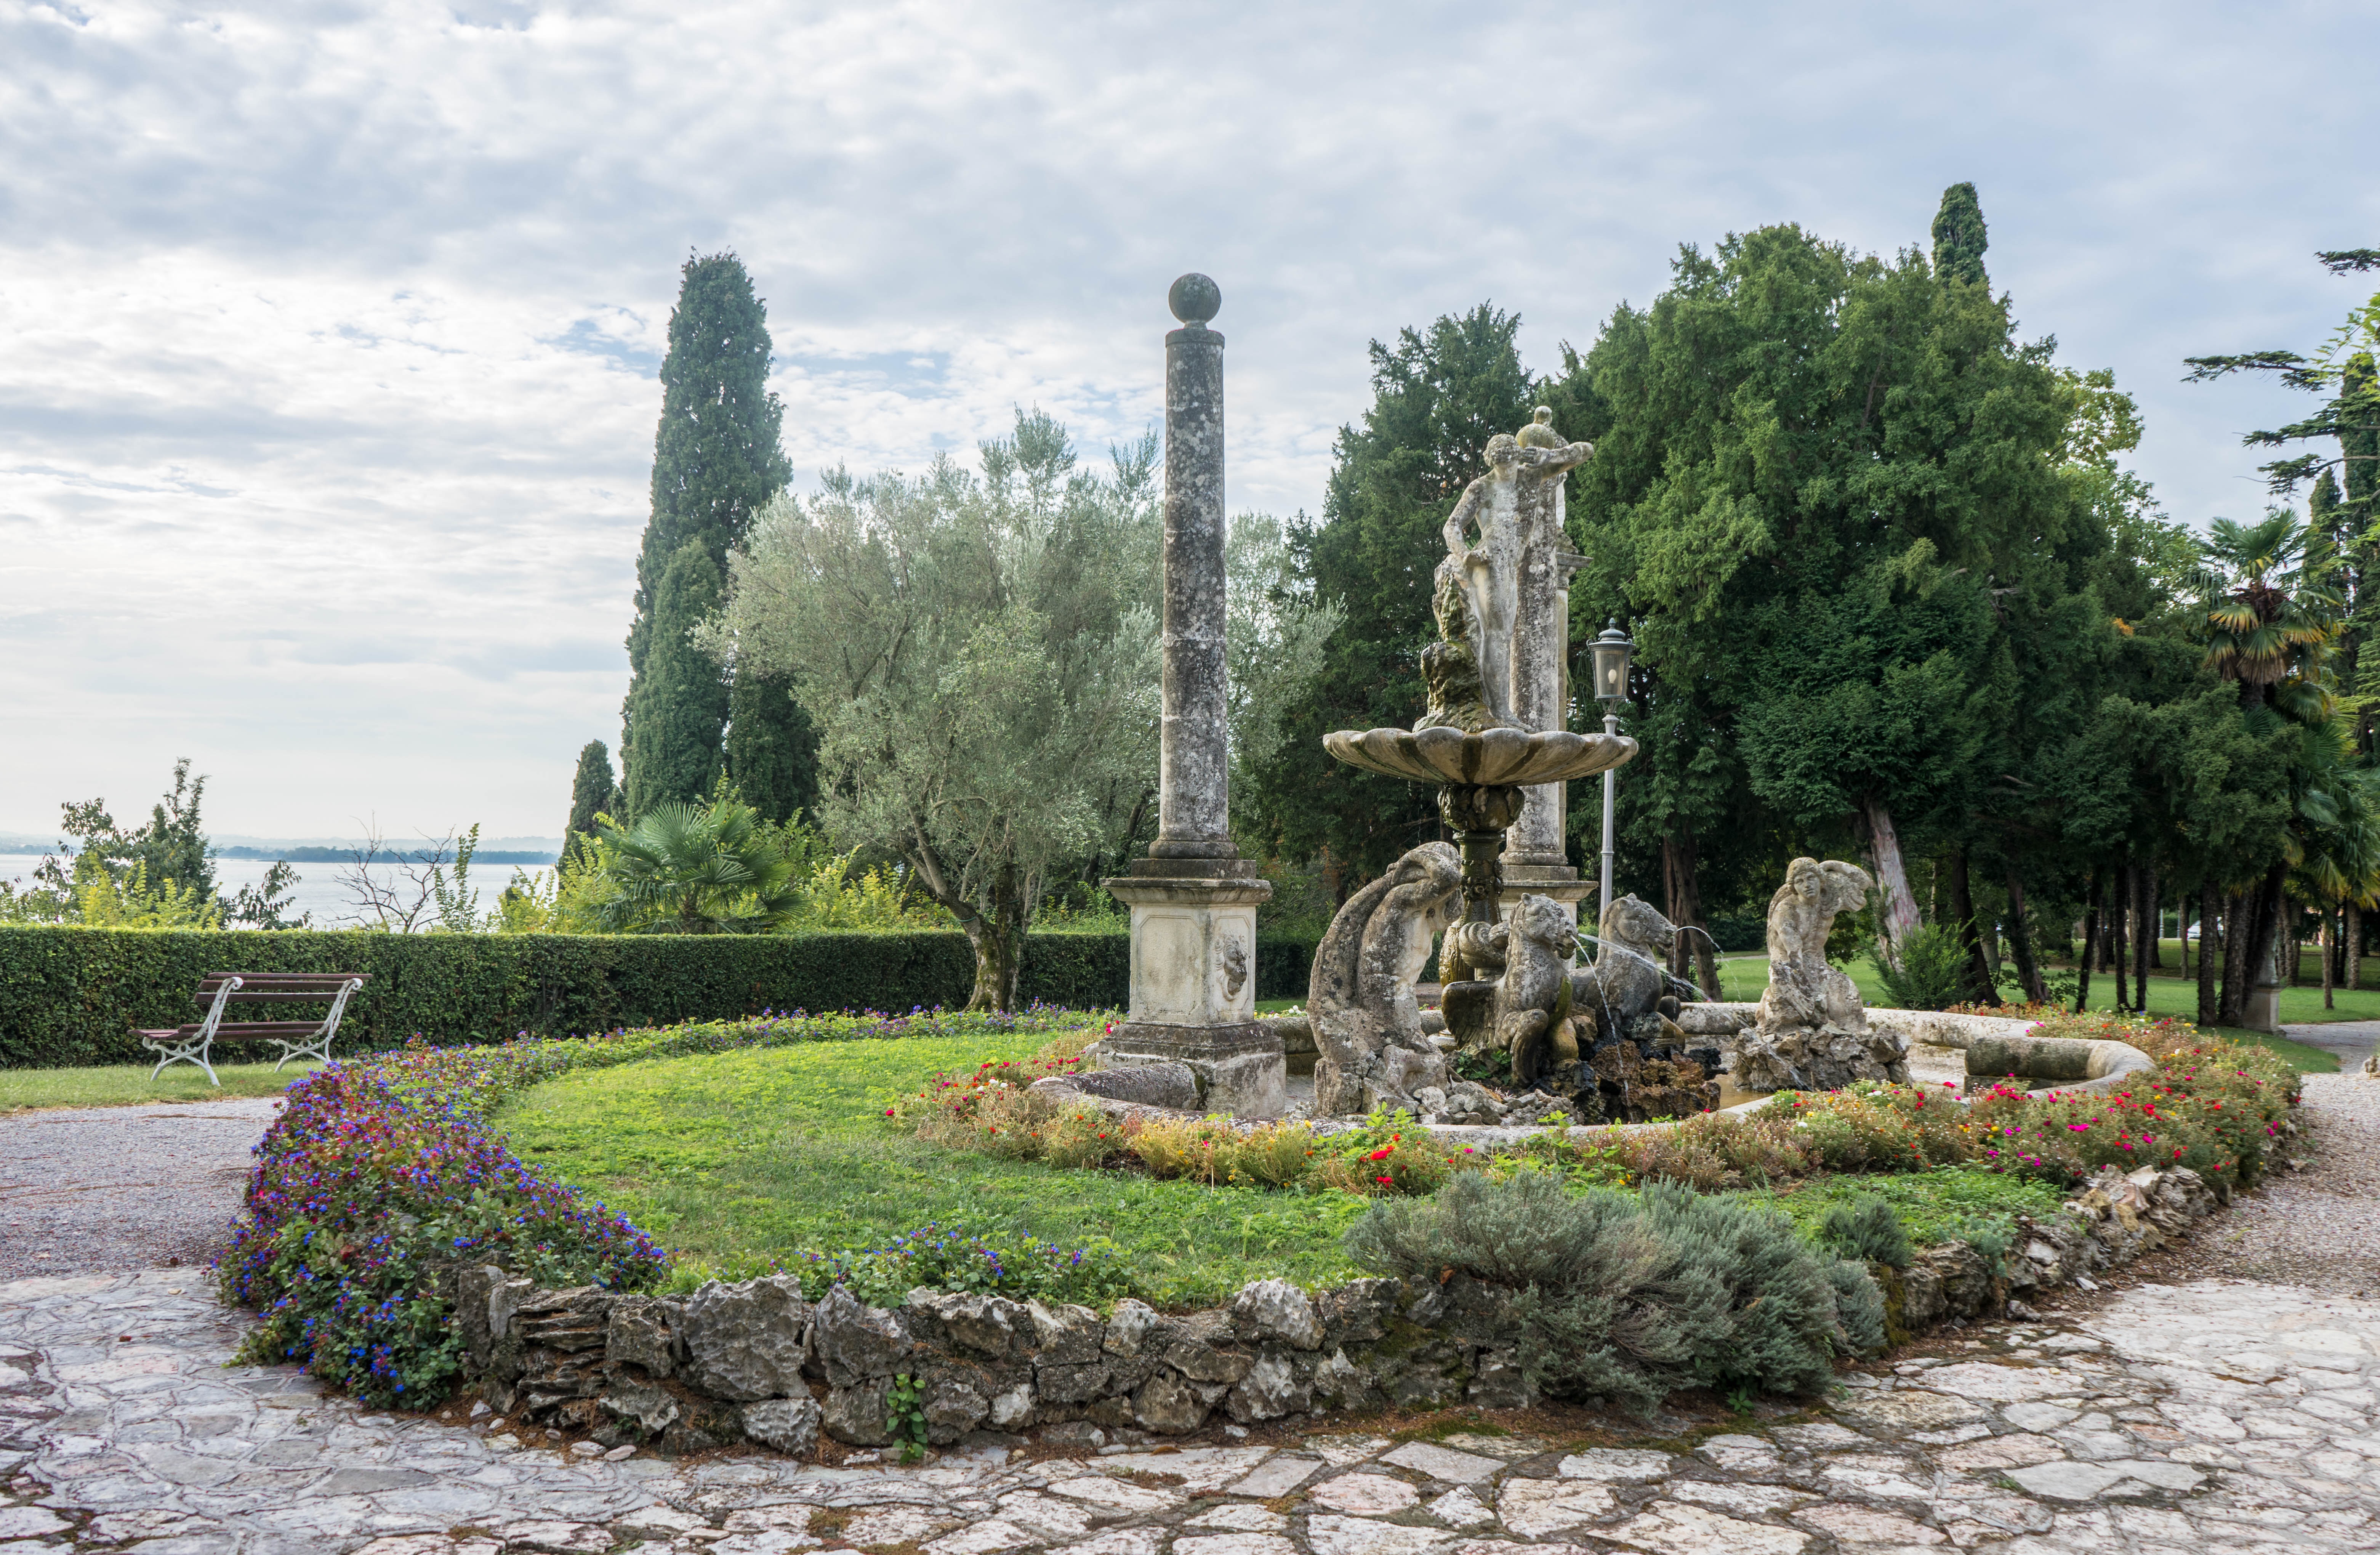
landscape, nature, sky, monument, summer, statue, scenic, park, italy, garden, flowers, outdoors, sculpture, sunny, memorial, fountain, water feature, sky clouds, sirmione, villa cortine